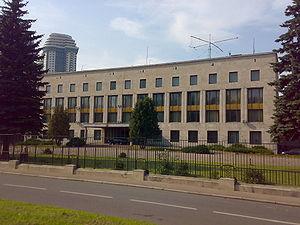
Ceci est une liste des représentations diplomatiques en Russie. En tant que plus grand pays du monde, membre permanent du Conseil de sécurité des Nations Unies, puissance régionale en Europe et en Asie et principal État successeur de l'Union soviétique, la Fédération de Russie accueille une importante communauté diplomatique dans sa capitale, Moscou. Moscou abrite 148 ambassades, de nombreux pays ont également des consulats généraux et des consulats dans tout le pays.